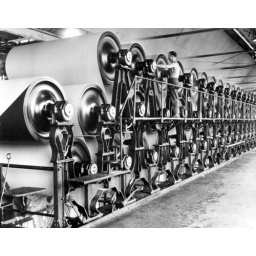
A worker overseeing a papermaking machine at a paper mill near Pensacola